Josef Frans Nollekens

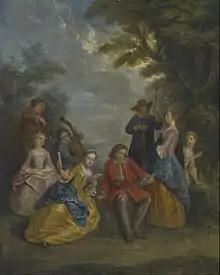
"Fête Champêtre"

In England he began to paint conversation pieces. Nollekens found a major patron in Richard Child, 1st Earl Tylney, for whom he painted conversation pieces, fêtes champêtres, and similar works, usually set in the gardens of Wanstead House. Several of these were included in the sale held at Wanstead in 1822, one, an "Interior of the Saloon at Wanstead, with an assemblage of ladies and gentlemen", fetching a high price for the time. This work may be identical with the "Family Group in a Palladian Interior" in the collection of Fairfax House, York. There was reportedly a picture by him with portraits of Frederick, Prince of Wales and his sisters at Windsor Castle. He also carried out decorative works at Stowe House for Lord Cobham, and painted pictures for the Marquess of Stafford at Trentham Hall. In 1742, he submitted a bill for cleaning and mending pictures for the Howard family.